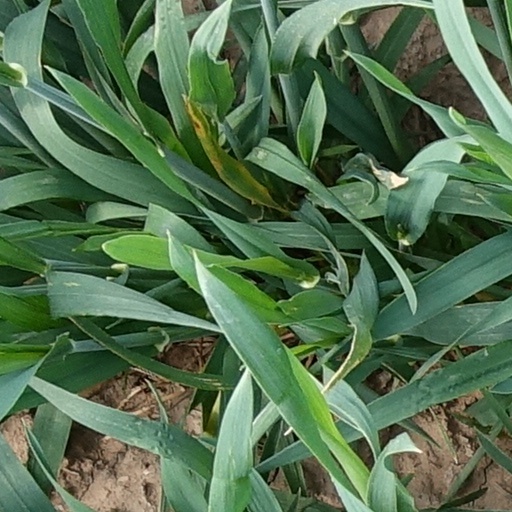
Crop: wheat